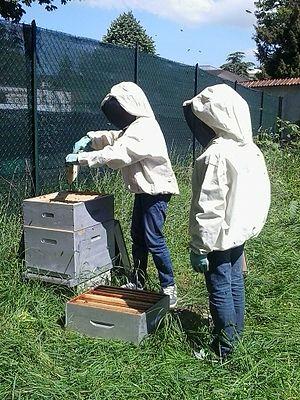
La cité scolaire Augustin-Thierry est un établissement d'enseignement secondaire et supérieur public situé à Blois, dans l'académie d'Orléans-Tours. Réunissant un collège, un lycée général et technologique, une section professionnelle et le GRETA du Loir-et-Cher, la cité scolaire accueille, à la rentrée 2016, 1 623 élèves et étudiants et environ 325 personnels encadrants.